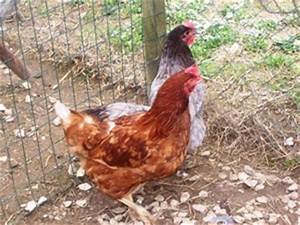
Label: chicken